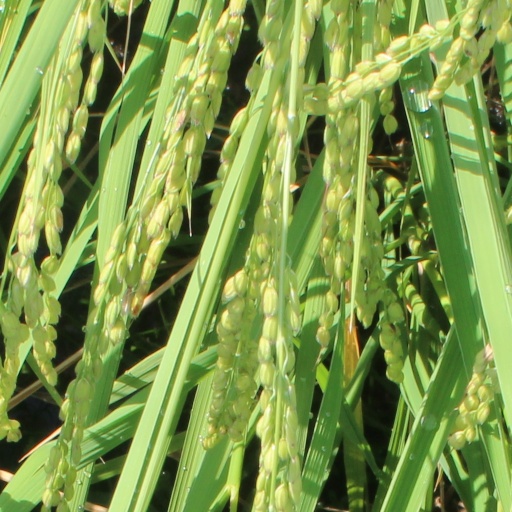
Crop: rice